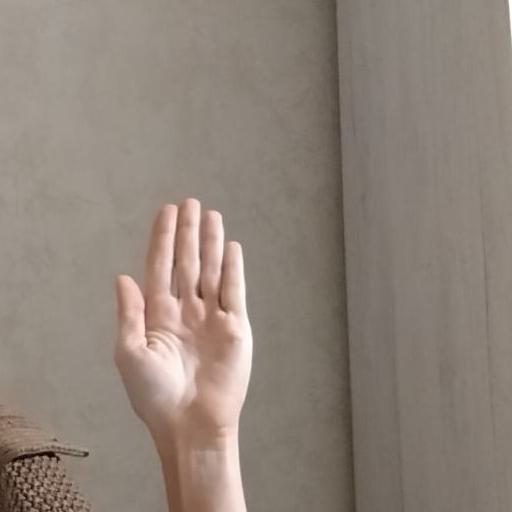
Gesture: stop